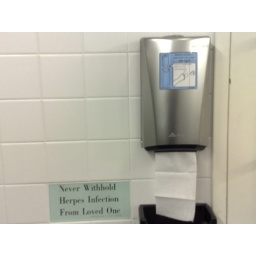
From the 8th floor bathroom at the Newseum in DC.